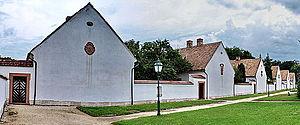
Maisonettes d'ermites (Cellules de moines) dans la monastère d'autrefois de l'Ordre camaldule (du 18ème siècle) à Majkpuszta (Oroszlány, comitat Komárom-Esztergom, Hongrie). This is a photo of a monument in Hungary. Identifier: 11916-11931
Oroszlány est une ville et une commune du comitat de Komárom-Esztergom en Hongrie. Située au Nord-Ouest des monts du Vértes, Oroszlány compte environ 20 000 habitants et sa principale attraction touristique est le monastère de Majk de l'ordre camaldule datant du XVIIIᵉ siècle.